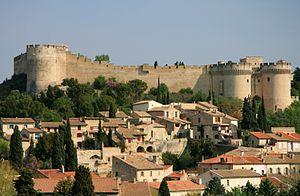
Villeneuve-lès-Avignon ou Villeneuve-lez-Avignon est une commune française située dans le département du Gard, en région Occitanie. La ville est limitrophe d'Avignon et fait partie du Grand Avignon.